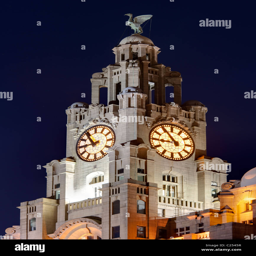
clock tower and official symbol